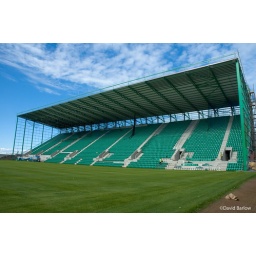
Most of the seats in place, and the roof complete.